Andrew Comrie-Picard

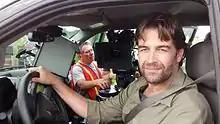
Andrew Comrie-Picard in-car hosting in a 2015 Ford F-150

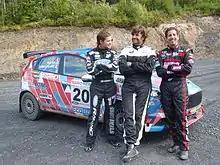
(From left-to-right) Ricky Stenhouse Jr., Andrew Comrie-Picard, and Greg Biffle, test Comrie-Picard's rally car at Team O'Neil Rally School 2014

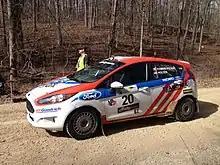
Andrew Comrie-Picard in a rally car during the 2014 Rally in the 100 Acre Wood

Andrew Comrie-Picard (born ) is a Canadian race car driver, X Games athlete, stuntman, and TV personality. He has competed in rally racing,drifting, desert off-road racing, short course off-road racing, hillclimbing, and endurance circuit racing. He has also hosted and produced several automotive TV shows, as well as coordinated and driven stunts in feature films and television.